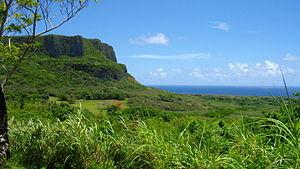
Saipan, parfois francisé en Saïpan est la plus grande des îles du Commonwealth des îles Mariannes du Nord rattachées aux États-Unis depuis 1944, une chaîne de 15 îles faisant partie de l’archipel des îles Mariannes dans l'océan Pacifique occidental.